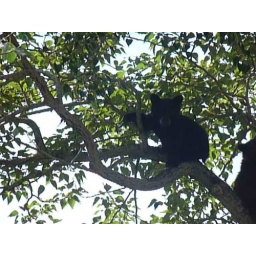
A view of bear cubs in a tree seen along the road Glacier National Park, Montana